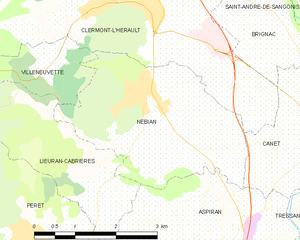
Carte de la commune française de code INSEE 34180 - Nébian
Nébian est une commune française située dans le département de l'Hérault en région Occitanie.